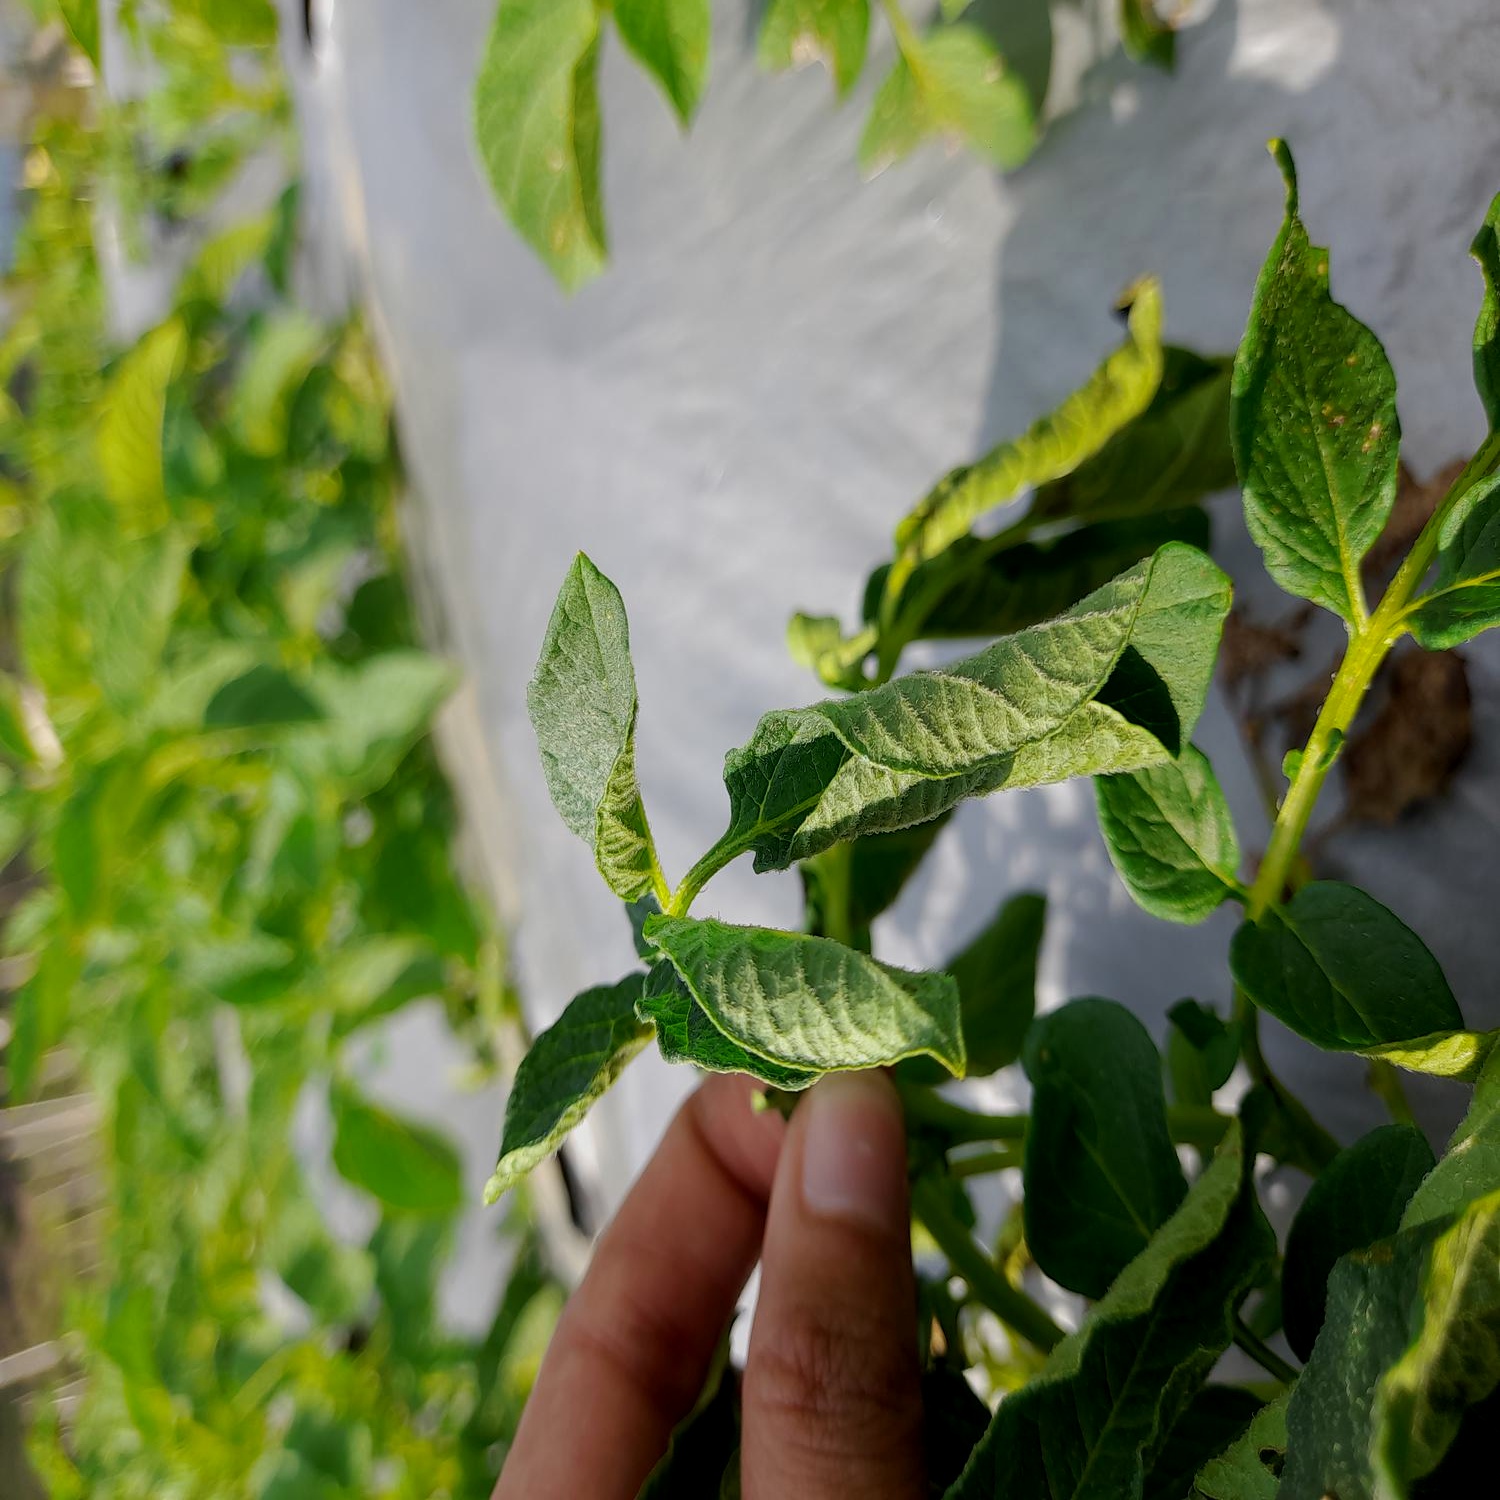
Etiqueta: Pudricion_Parda